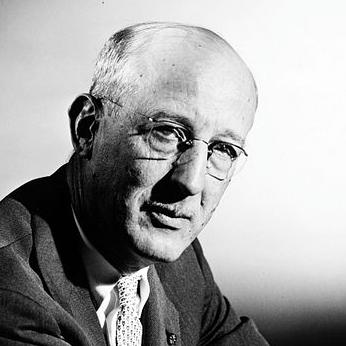
Age: 60